J. Birney Crum Stadium

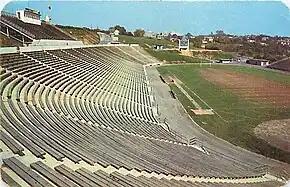
J. Birney Crum Stadium, the largest high school football stadium in the Mid-Atlantic United States

J. Birney Crum Stadium is a 15,000-capacity outdoor stadium in Allentown, Pennsylvania, used predominantly by three Allentown-based high school football teams. As of 2024, it is the largest high school football stadium in the Mid-Atlantic region of the United States.